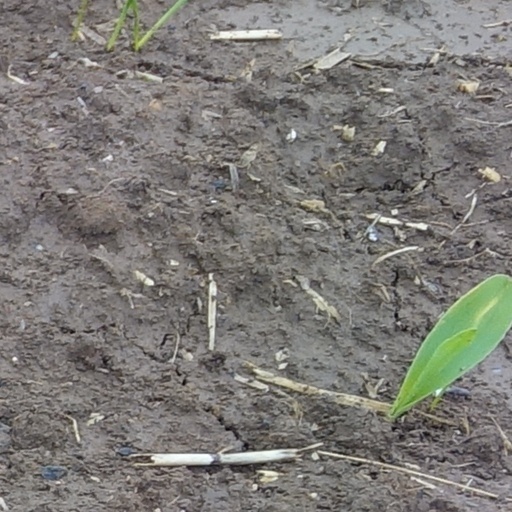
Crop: wheat